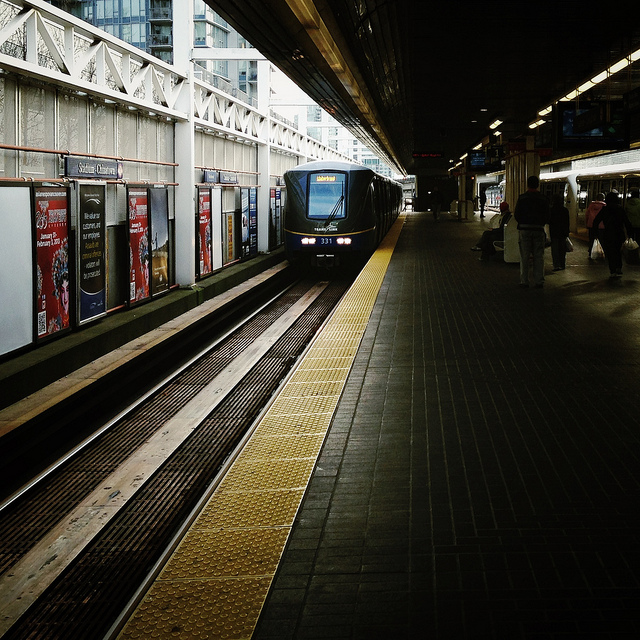
a train that is parked next to a train station

darkened train station with train sitting on tracks

A train is riding down an enclosed boarding station.

A very nice looking train by a station platform.

A passenger train pulling up to a train stop at a depot.